Noro Morales

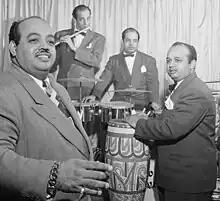
Noro Morales (left) with his brothers Ismael better known as "Esy" Morales and Humberto, 1947

Norberto "Noro" Morales (San Juan, Puerto Rico:January 4, 1911 – New York: January 15, 1964) was a Puerto Rican pianist and bandleader.